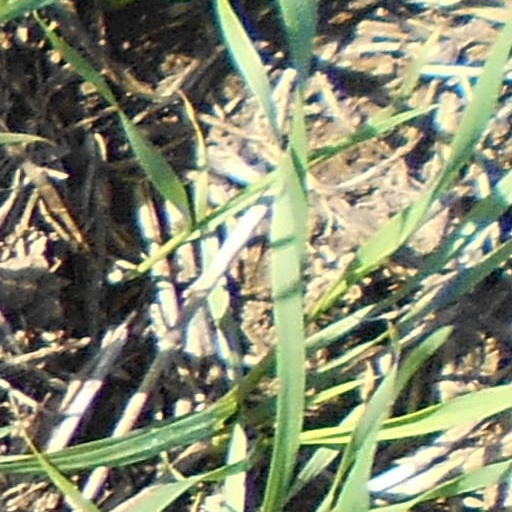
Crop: wheat